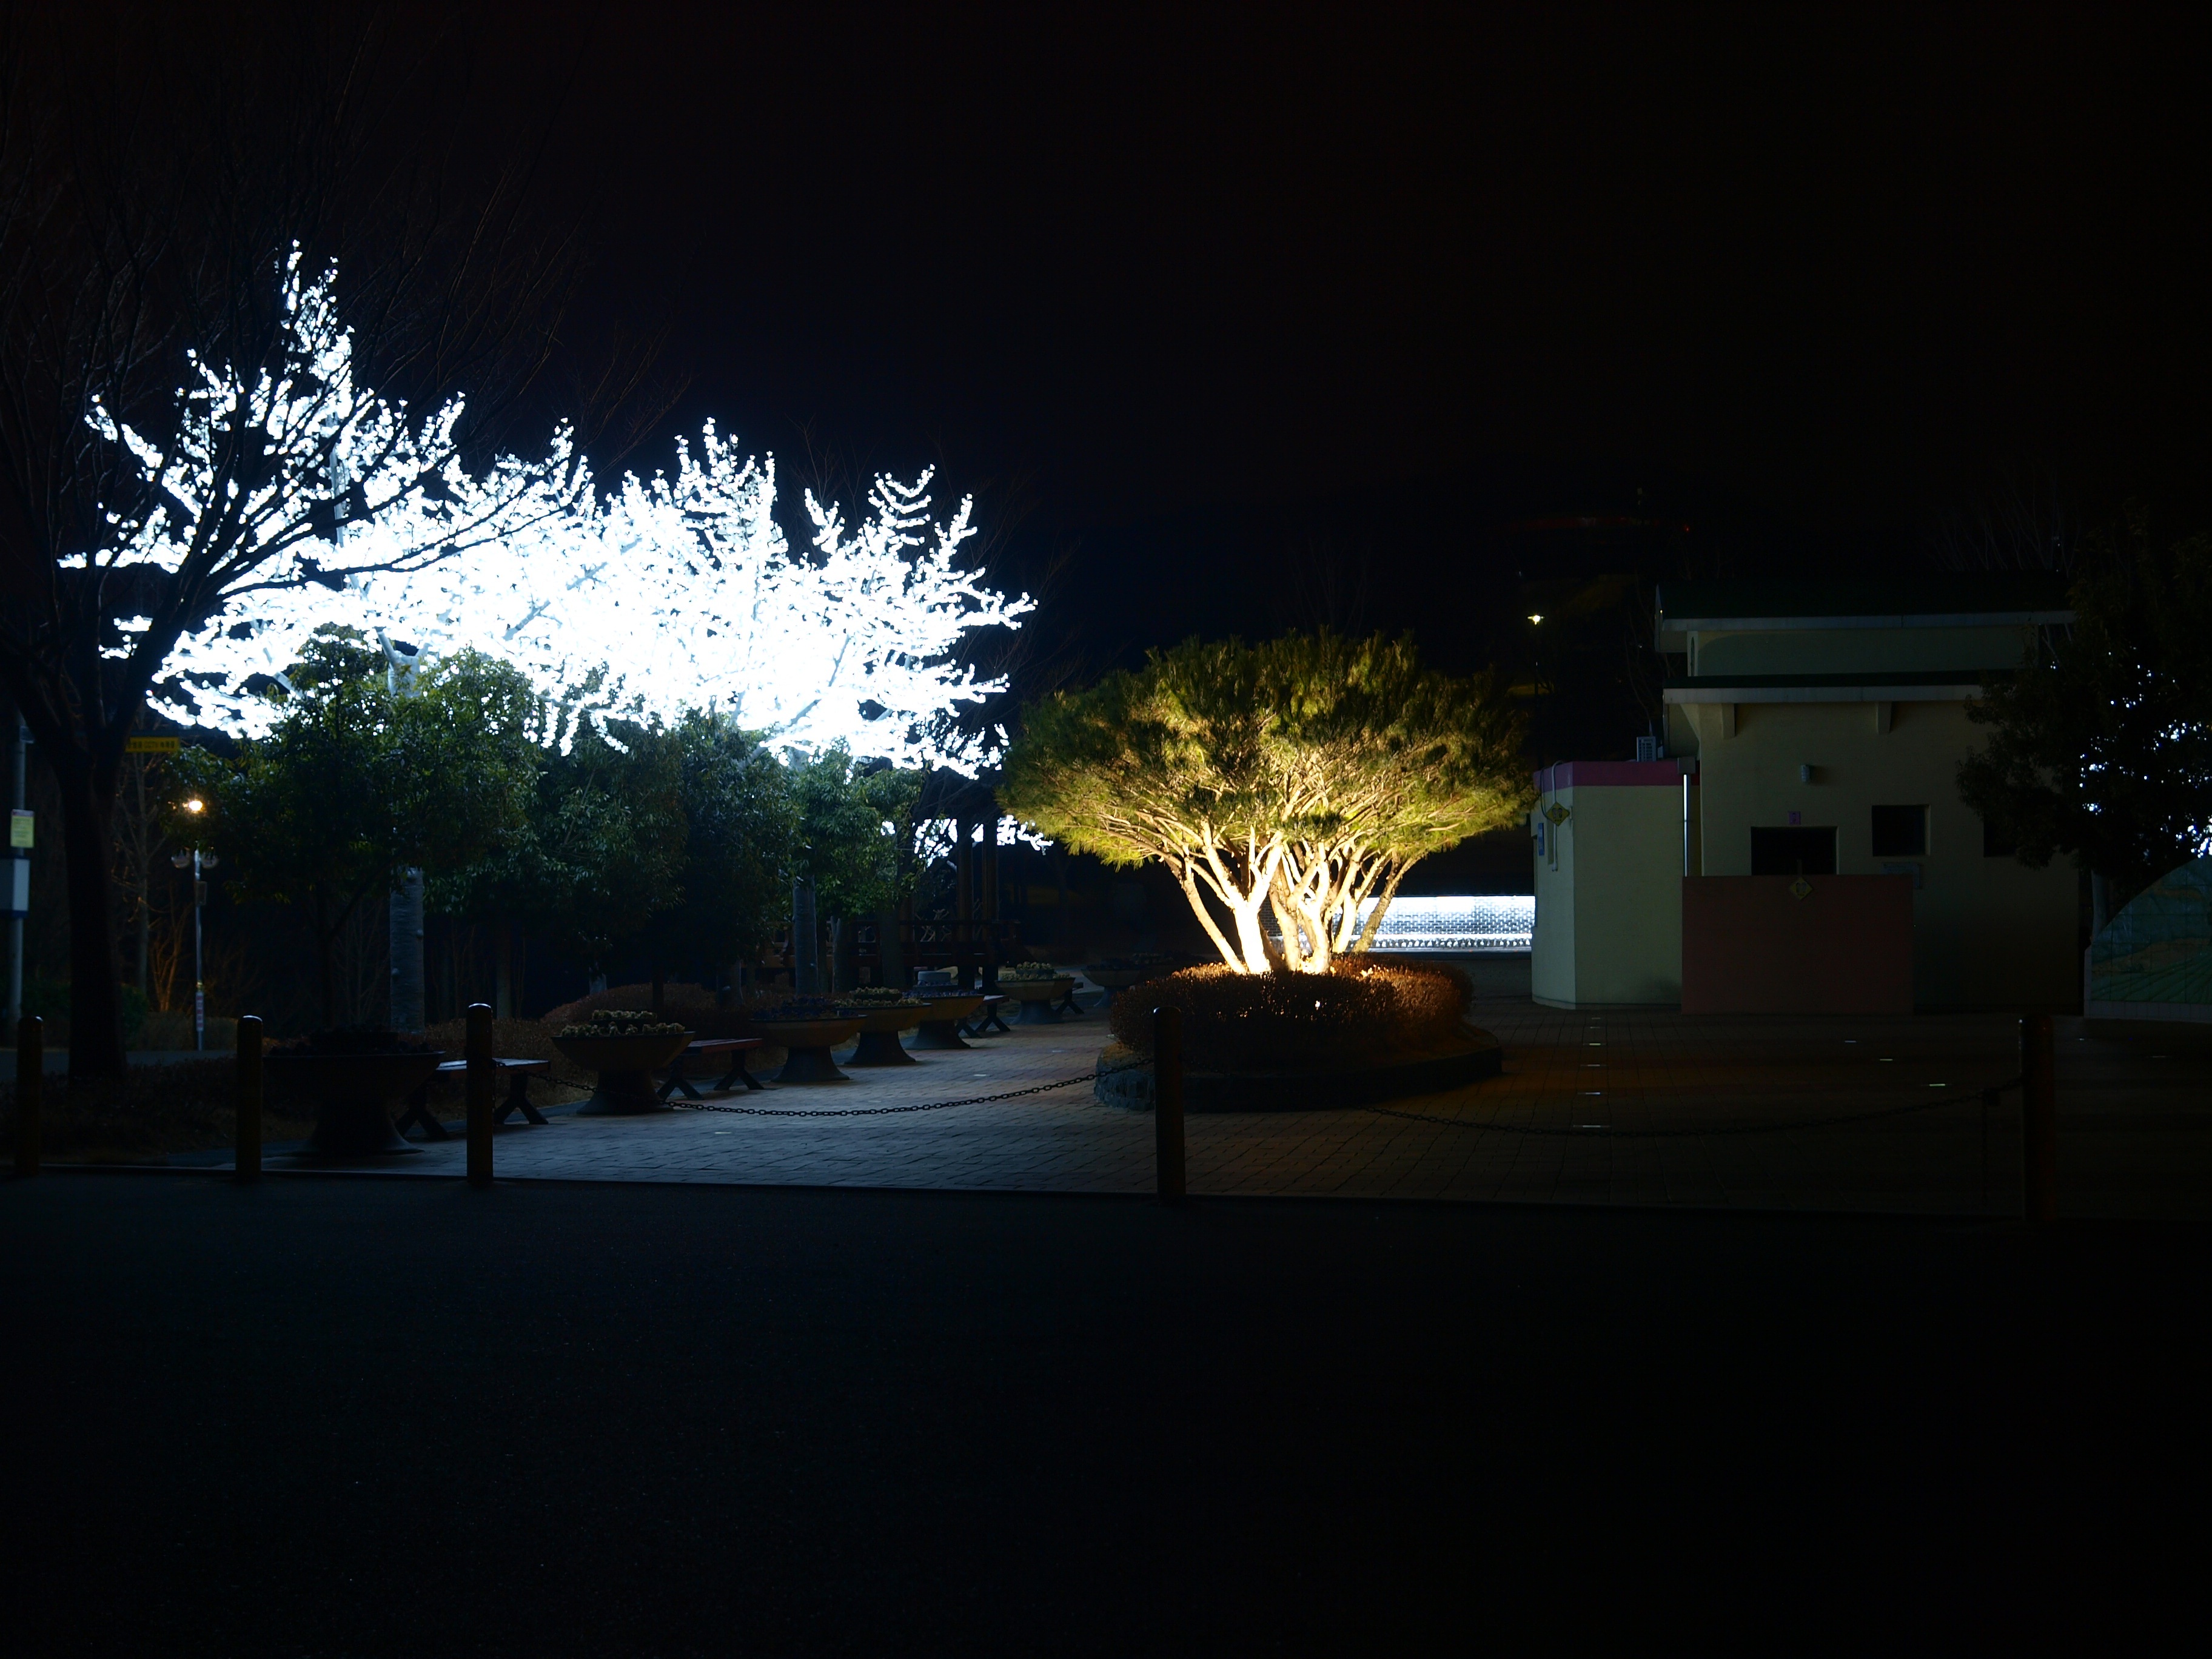
tree, outdoor, light, night, sunlight, dusk, evening, reflection, darkness, street light, lighting, background, night view, landscape lighting